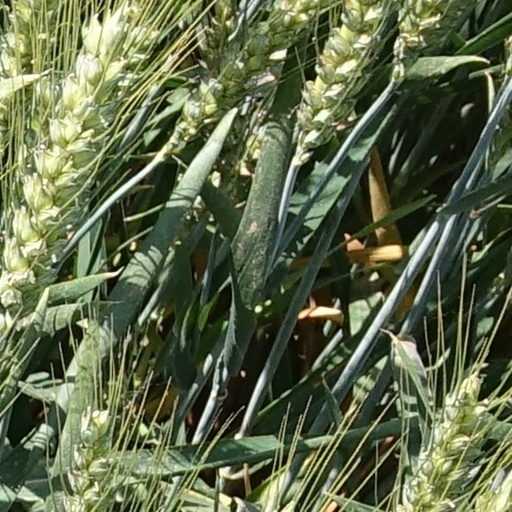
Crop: wheat